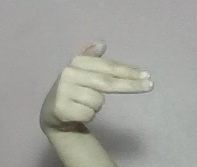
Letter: ghain